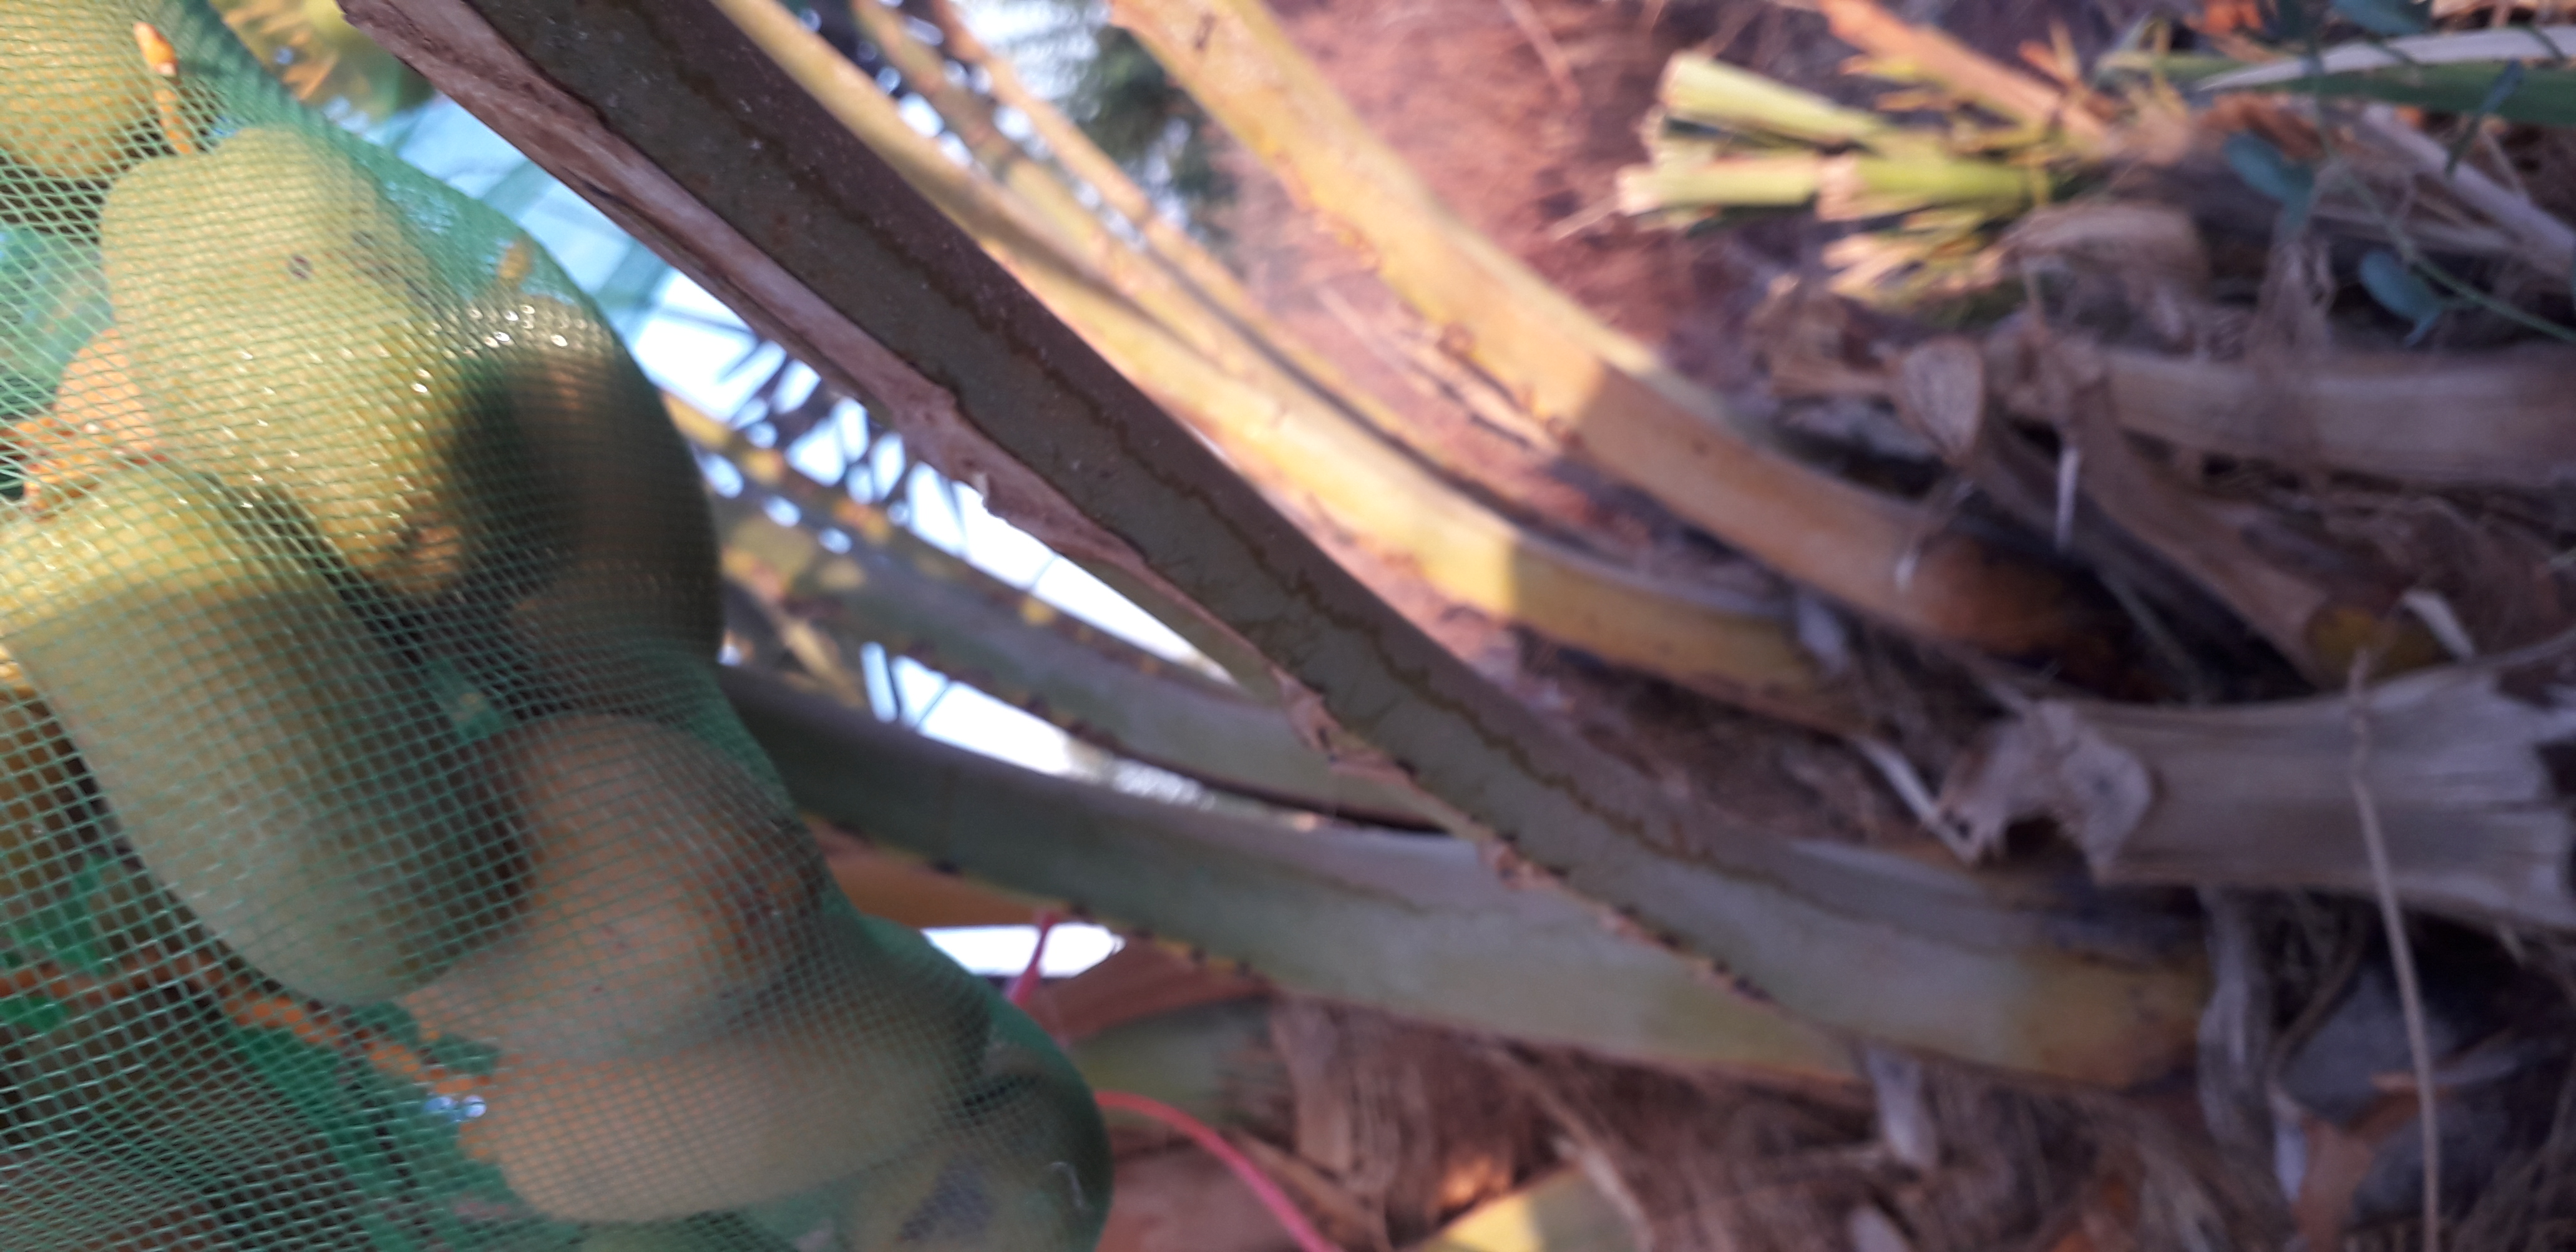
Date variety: Boumajhoul